Câmpina

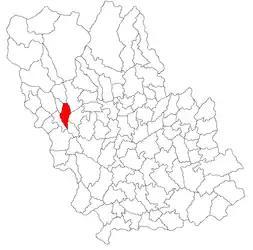
Nicolae Grigorescu Museum

Câmpina is a city in Prahova County, Romania, north of the county seat Ploiești, located on the main route between Wallachia and Transylvania. Its existence is first attested in a document of 1503. It is situated in the historical region of Muntenia.